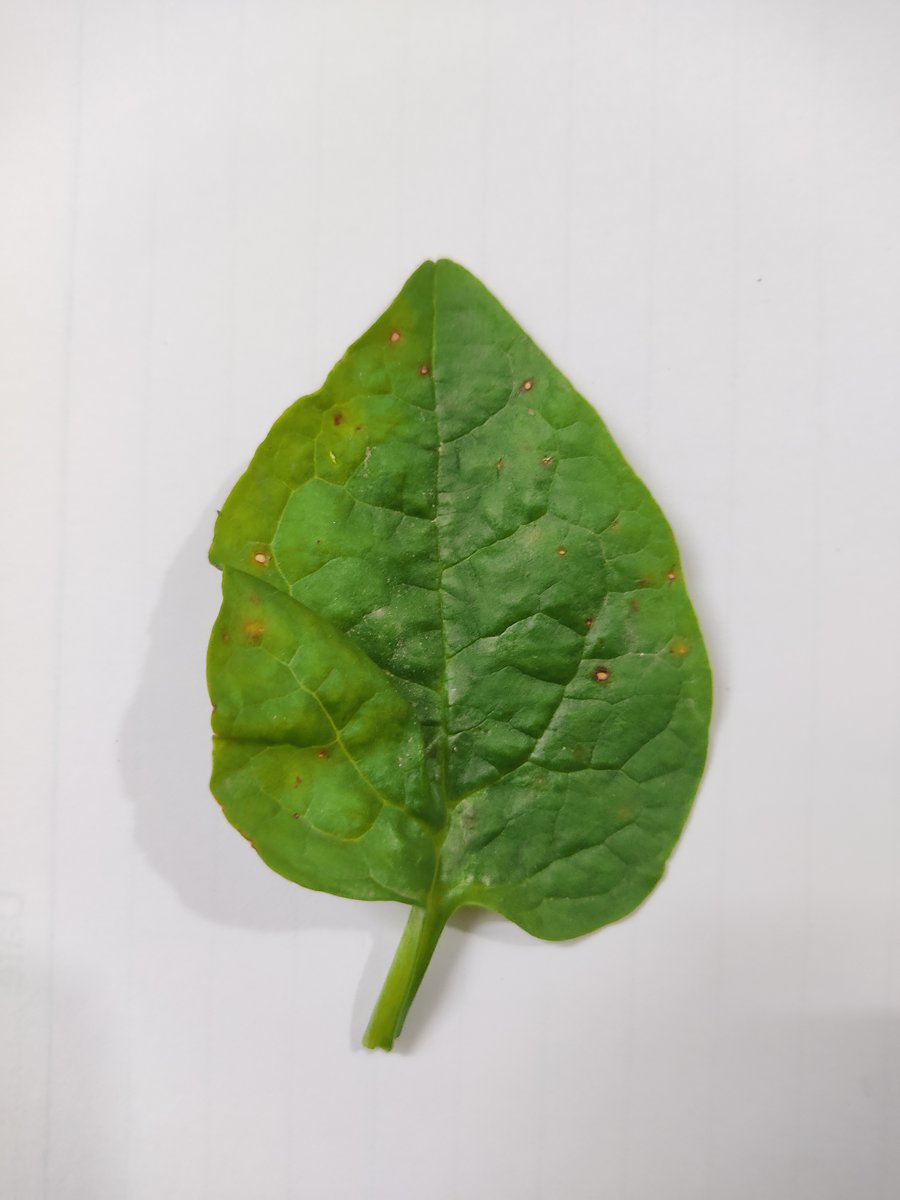
Label: Bacterial-Spot